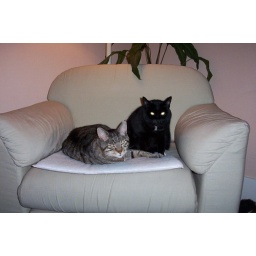
Clancy and Emily sitting together in a chair